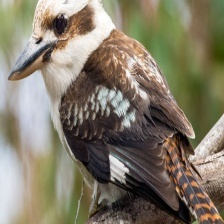
Species: KOOKABURRA
Scientific name: DACELO